Ignacy Działyński

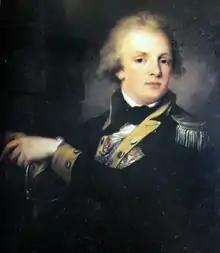
Ignacy Działyński

Ignacy Erazm Działyński (1754–1797) was a Polish nobleman (szlachcic) of Ogończyk coat of arms and a military officer, known for his participation in the Warsaw Uprising of 1794.